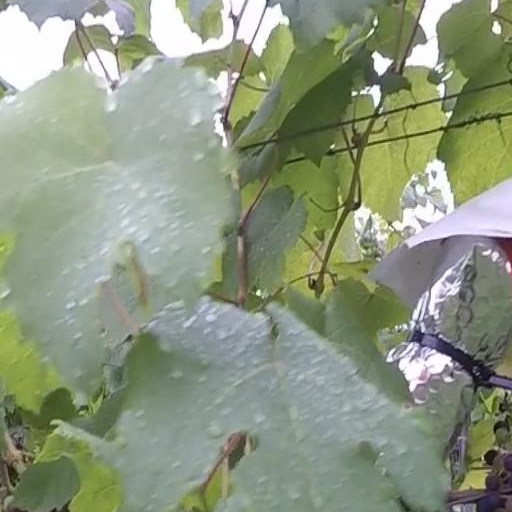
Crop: grape